Frost (2017 film)

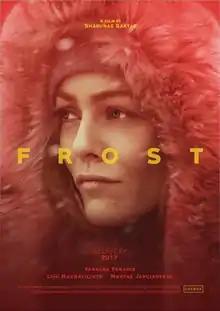
Film poster

Frost is a 2017 internationally co-produced drama film directed by Šarūnas Bartas. It was screened in the Directors' Fortnight section at the 2017 Cannes Film Festival. It was selected as the Lithuanian entry for the Best Foreign Language Film at the 90th Academy Awards, but it was not nominated.